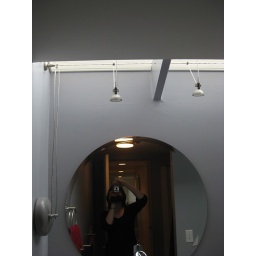
Skylights in main floor bathroom